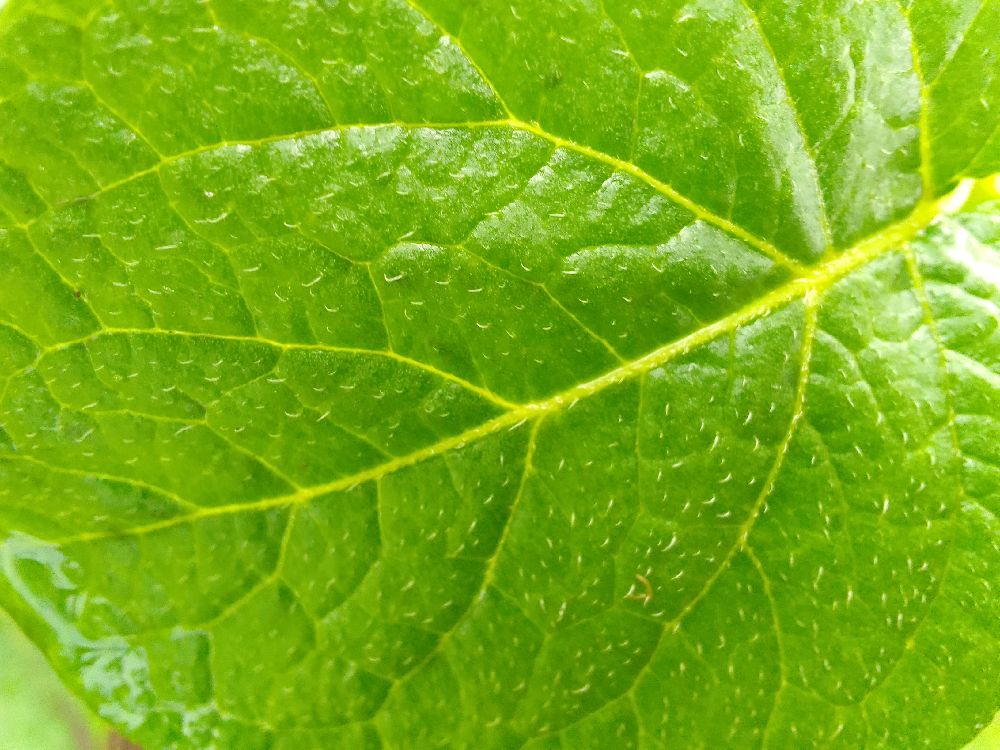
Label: Healthy